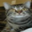
Label: cat